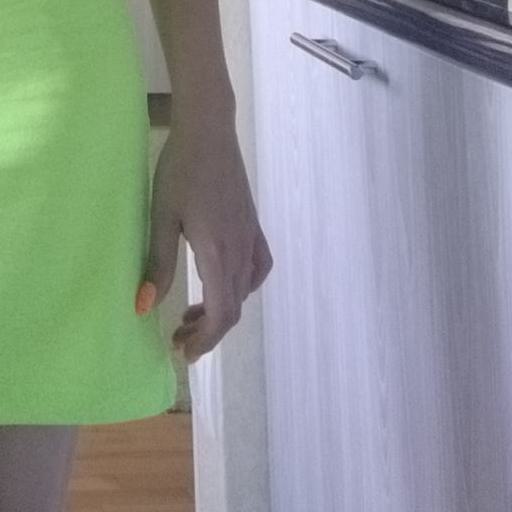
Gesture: no_gesture